Edward W. Berry

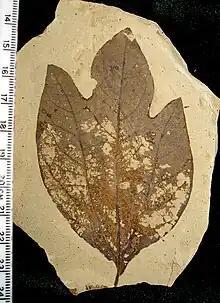
"Sassafras hesperia", an Eocene species described by Berry

Edward Wilber Berry (February 10, 1875 – September 20, 1945) was an American paleontologist and botanist; the principal focus of his research was paleobotany.